Guéhébert

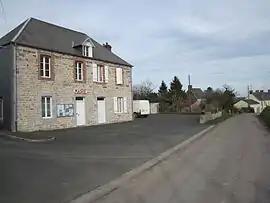
The village and its town hall

Guéhébert is a former commune in the Manche department in Normandy in north-western France. On 1 January 2019, it was merged into the commune Quettreville-sur-Sienne.